1976 World Series

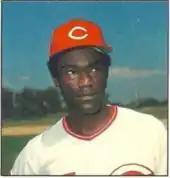
George Foster

As the Series moved to Yankee Stadium, the Reds struck first with three runs off starter Dock Ellis. Dan Driessen hit a leadoff single, stole second and scored on an RBI double by George Foster, After Johnny Bench singled, an RBI force-out by César Gerónimo made it 2–0 Reds. Geronimo stole second and scored on an RBI single by Dave Concepción to cap the inning's scoring. Dan Driessen smacked a home run in the fourth. In the bottom of the inning, the Yankees got on the board on Oscar Gamble's single off of Pat Zachry. A seventh inning home run by Jim Mason—the 500th home run in the history of the World Series—cut the Reds' lead to 4–2. Mason became the first of two players to hit a home run in his only World Series at-bat, the second being Geoff Blum in 2005 for the Chicago White Sox. The Reds got both runs back in the eighth on Joe Morgan's RBI double off Grant Jackson after two leadoff singles and Foster's RBI single off Dick Tidrow.